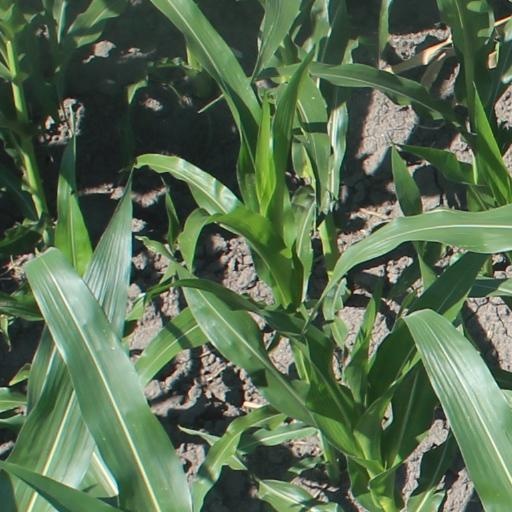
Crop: maize; corn